Battle of Monte Cassino

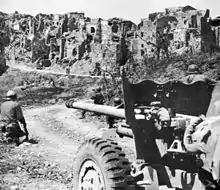
US soldiers with a 57mm M-1 anti-tank gun fighting near Monte Cassino during the initial assault

The first assault was made on 17 January. Near the coast, the British X Corps (56th and 5th Divisions) forced a crossing of the Garigliano (followed some two days later by the British 46th Division on their right) causing General Fridolin von Senger und Etterlin, commander of the German XIV Panzer Corps, and responsible for the Gustav defences on the south western half of the line, some serious concern as to the ability of the German 94th Infantry Division to hold the line. Responding to Senger's concerns, Kesselring ordered the 29th and 90th Panzergrenadier Divisions from the Rome area to provide reinforcement. X Corps did not have the extra men, and the battle plan remained unchanged. However, there would certainly have been time to alter the overall battle plan and cancel or modify the central attack by the U.S. II Corps to make men available to force the issue in the south before the German reinforcements were able to get into position. As it happened, Fifth Army HQ failed to appreciate the frailty of the German position and the plan was unchanged. The two divisions from Rome arrived by 21 January and stabilised the German position in the south. In one respect, however, the plan was working in that Kesselring's reserves had been drawn south. The three divisions of Lieutenant General McCreery's X Corps sustained some 4,000 casualties during the period of the first battle.